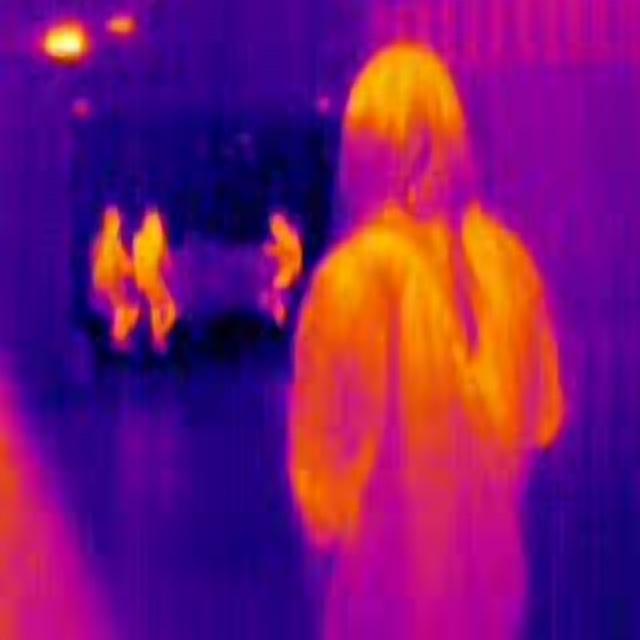
Detected objects:
label: person
label: person
label: person
label: person